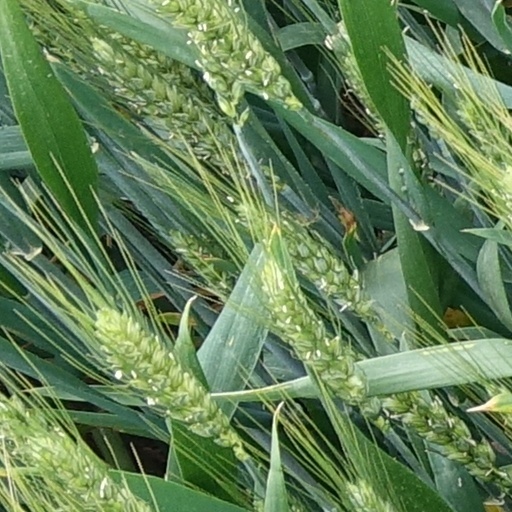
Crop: wheat